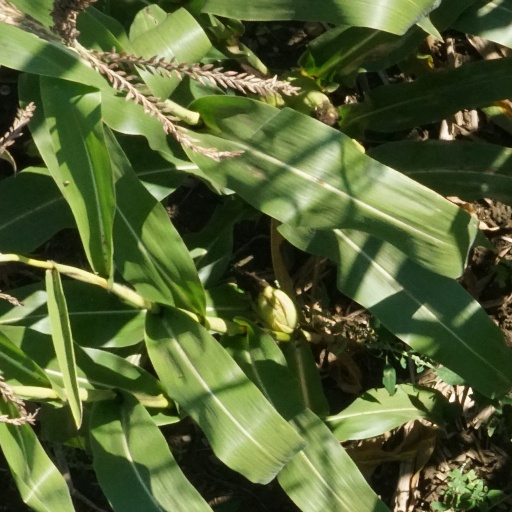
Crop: maize; corn